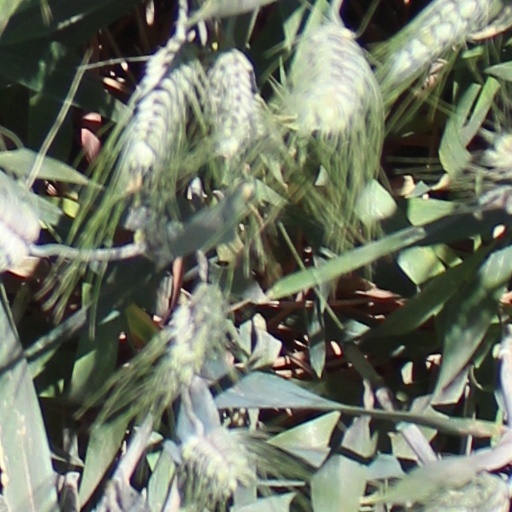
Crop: wheat